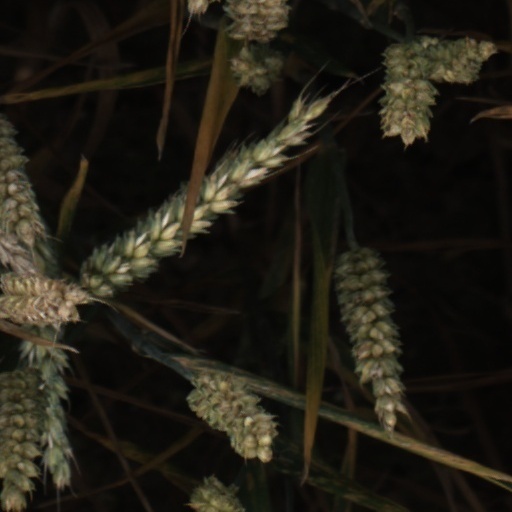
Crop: wheat